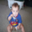
Label: baby